United States national motto

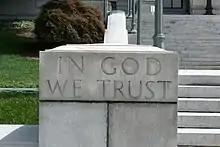
United States national motto, In God We Trust, in ornamental stonework at the Pennsylvania State Capitol

The modern motto of the United States of America, as established in a 1956 law signed by President Dwight D. Eisenhower, is "In God we trust". The phrase first appeared on U.S. coins in 1864.